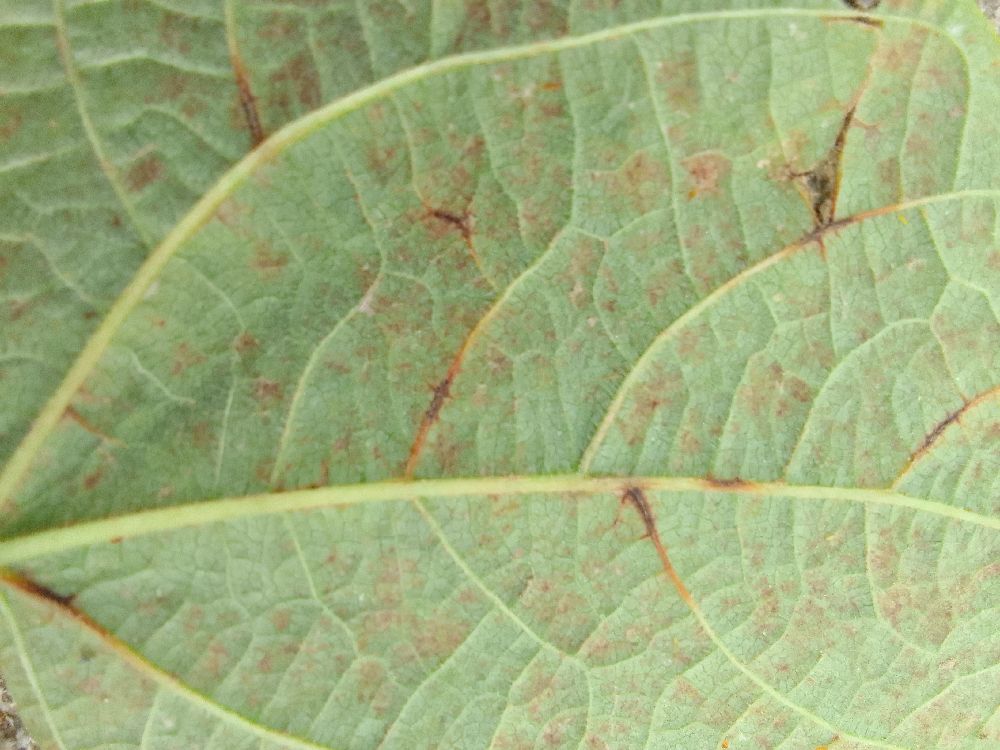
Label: anthracnose